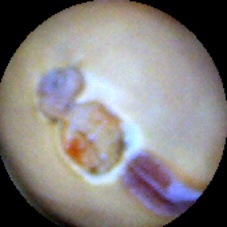
Label: Broken